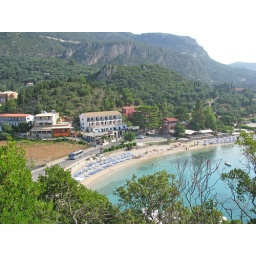
Our hotel is the white building in the centre of the pic. Taken from the road going up to the Monastery